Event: Ecuador Earthquake
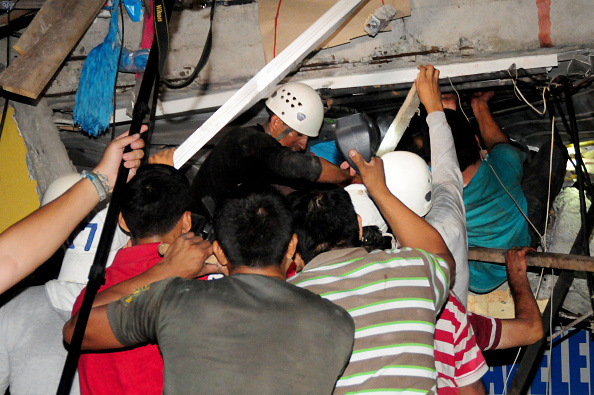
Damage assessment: damage